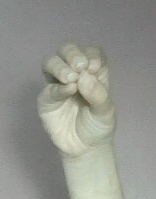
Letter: ha